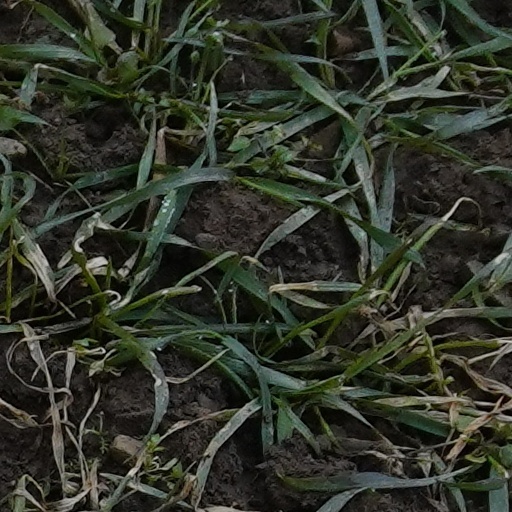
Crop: wheat